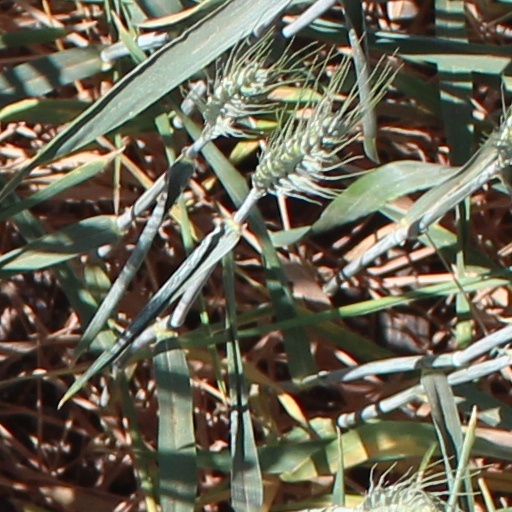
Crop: wheat